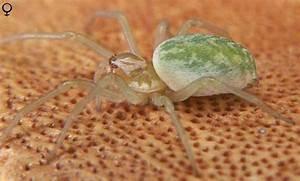
spider